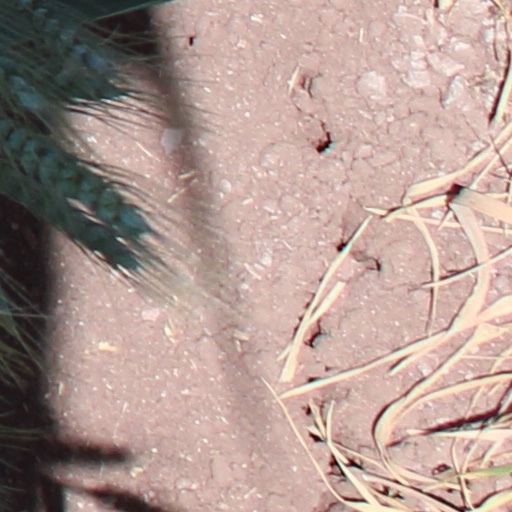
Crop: wheat